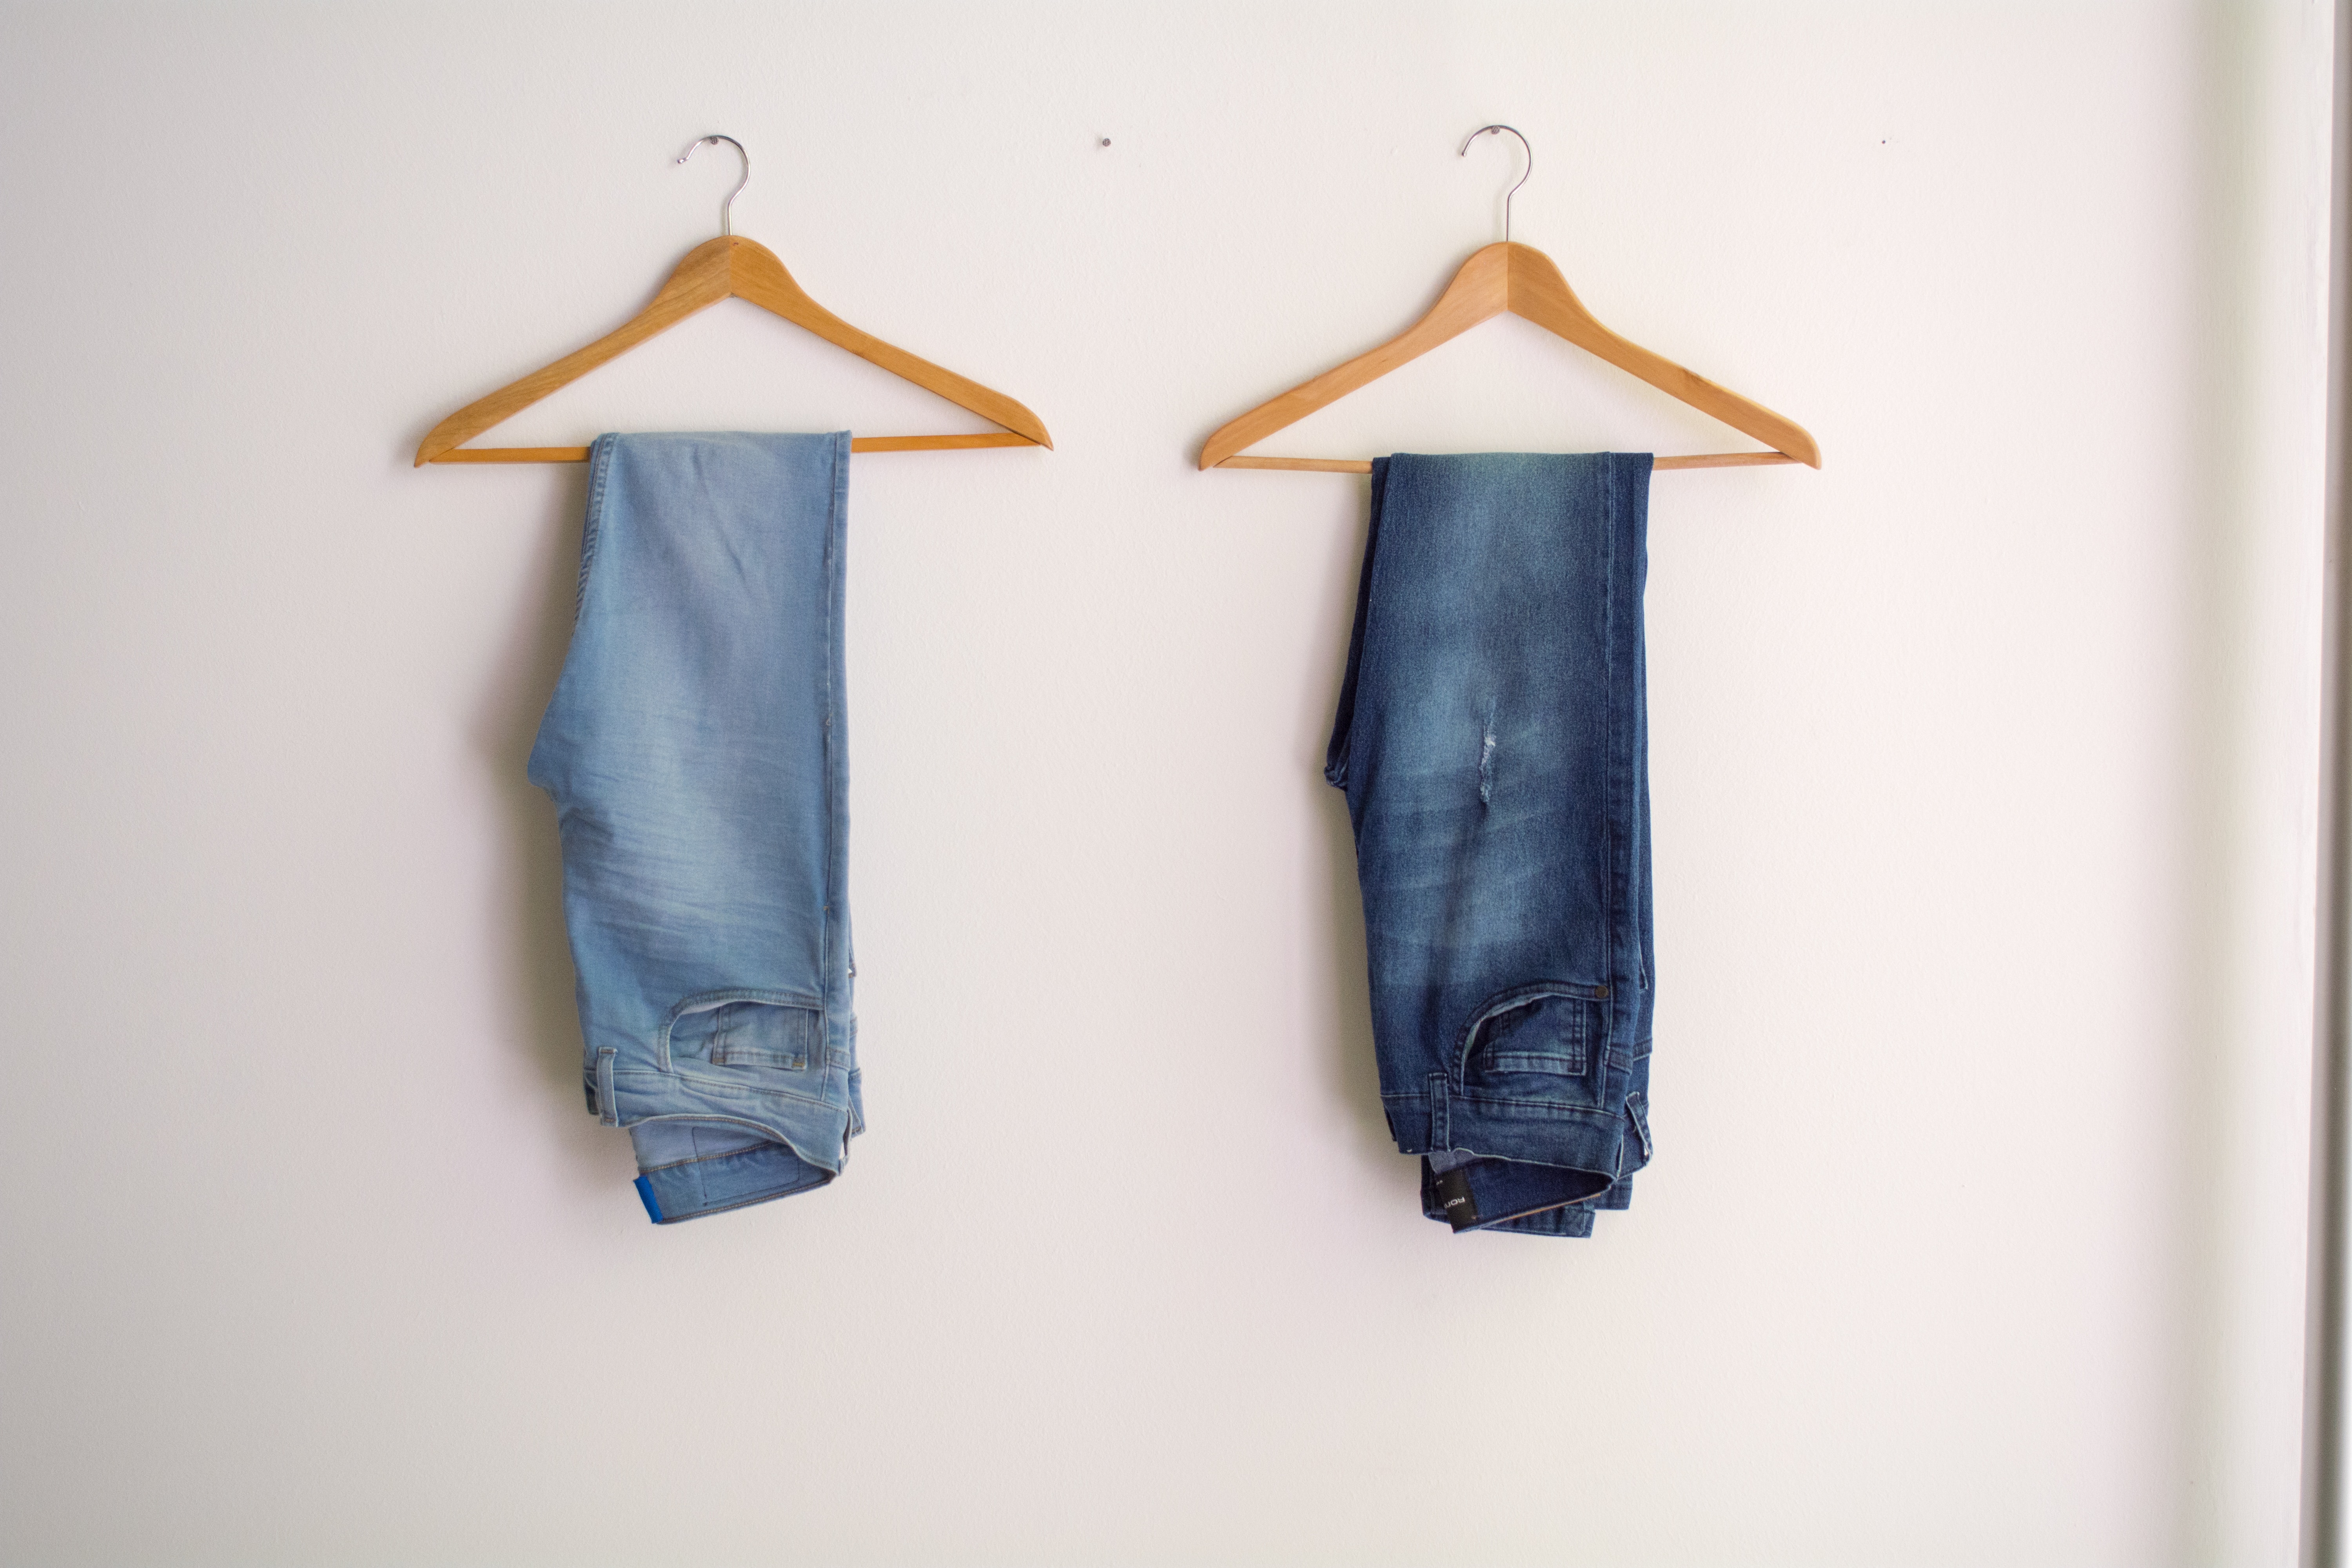
blue, clothes hanger, outerwear, jeans, trousers, denim